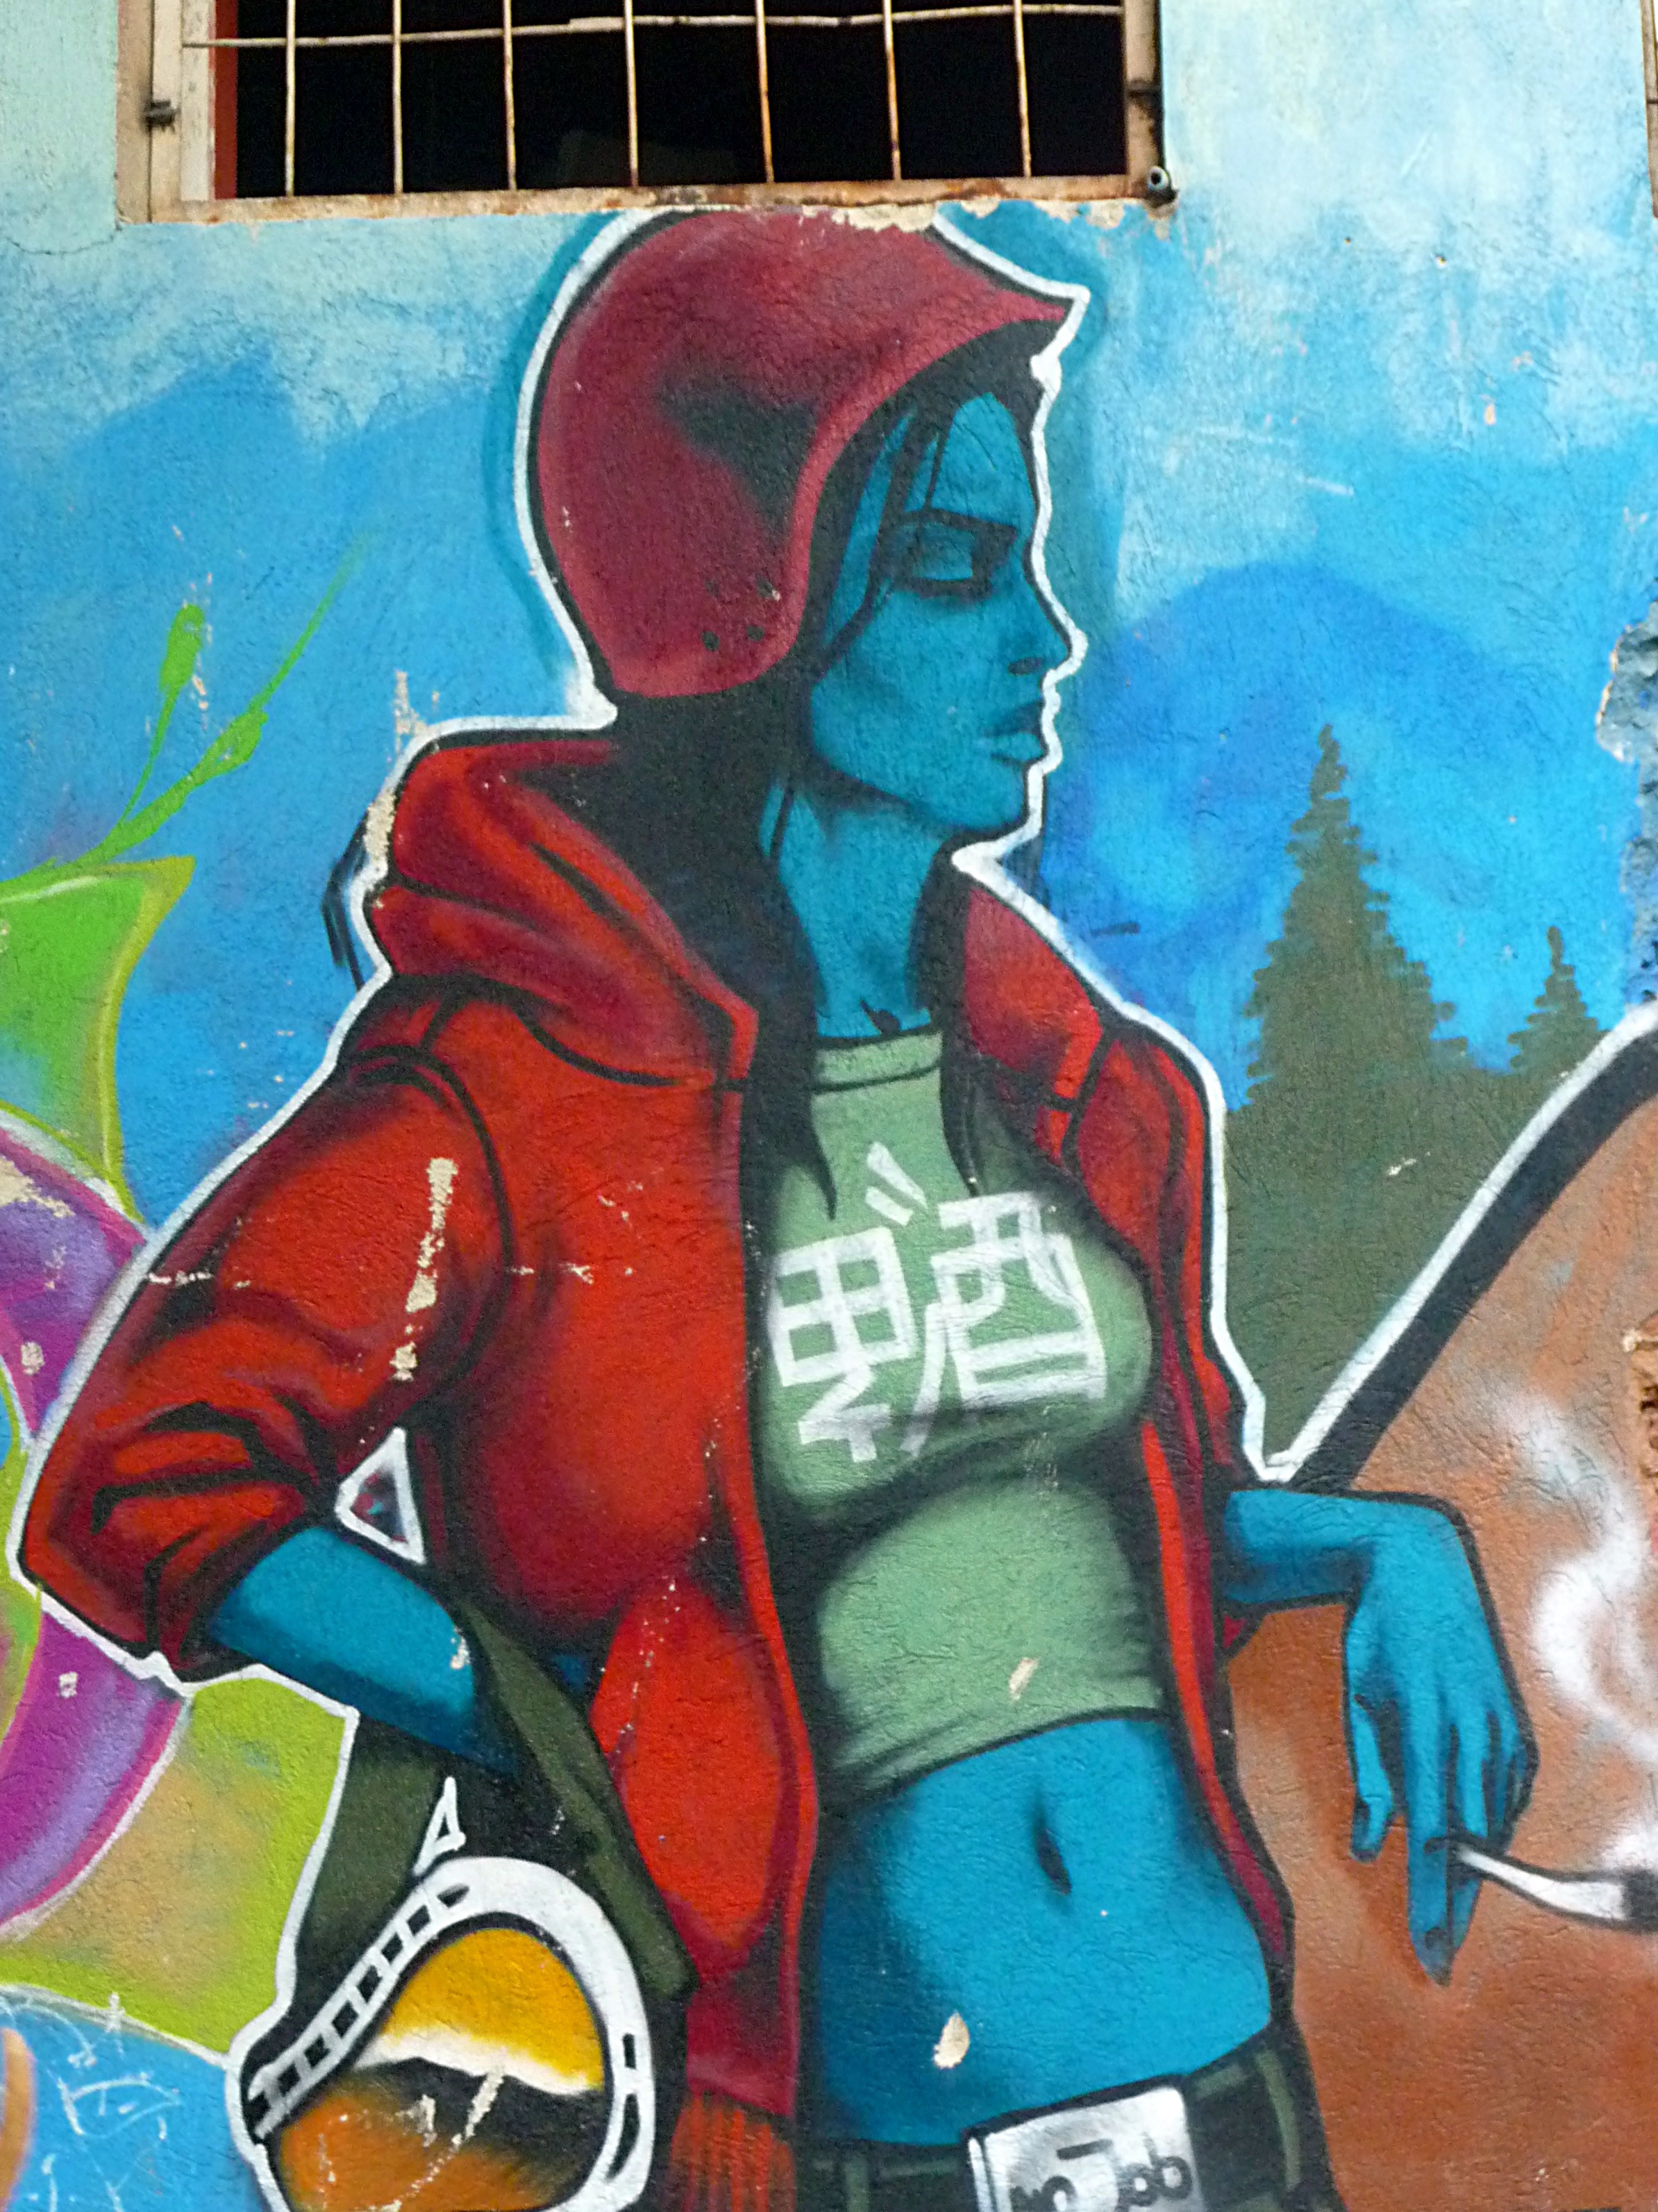
woman, wall, red, blue, graffiti, cigarette, painting, street art, art, illustration, mural, modern art, comic book